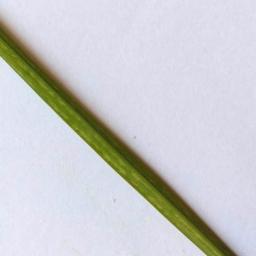
Label: Rice___Healthy